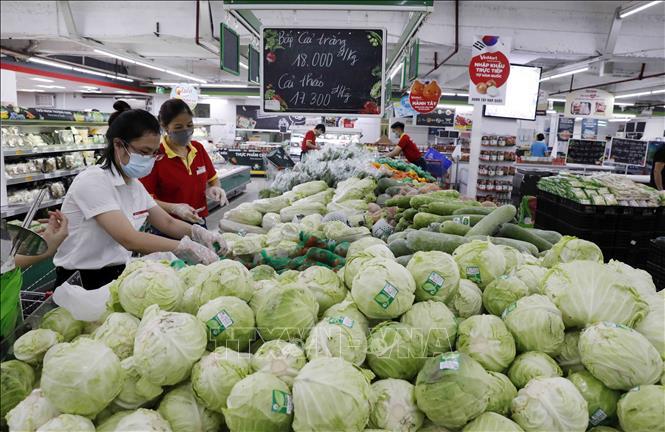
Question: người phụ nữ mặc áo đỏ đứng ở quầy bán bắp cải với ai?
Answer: với một người phụ nữ mặc áo trắng